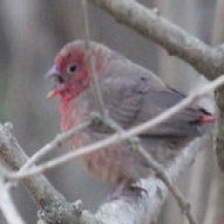
Species: AFRICAN FIREFINCH
Scientific name: LAGONOSTICTA RUBRICATA
ImageNet parent category: house_finch